East End of London

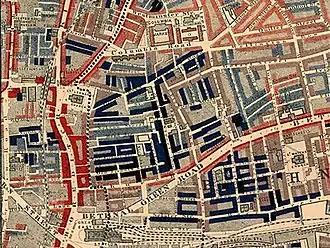
Part of Charles Booth's poverty map showing the Old Nichol slum. Published 1889 in "Life and Labour of the People in London". The red areas are "middle class, well-to-do", light blue areas are "poor, 18s to 21s a week for a moderate family", dark blue areas are "very poor, casual, chronic want", and black areas are the "lowest class...occasional labourers, street sellers, loafers, criminals and semi-criminals".

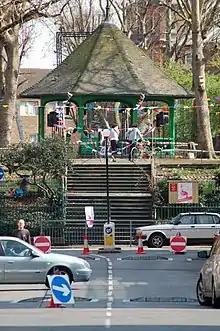
Boundary Estate bandstand was built on the rubble from the clearance of the Old Nichol slum.

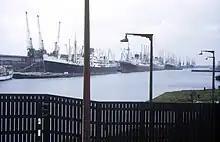
Royal Albert Dock, 1973

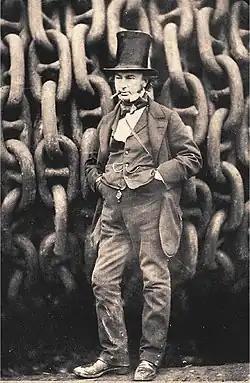
Isambard Kingdom Brunel against the launching chains of the "Great Eastern" at Millwall in 1857

During the 19th century, building on an "ad hoc" basis could not keep up with the expanding population's needs. Henry Mayhew visited Bethnal Green in 1850 and wrote for the "Morning Chronicle", as a part of a series forming the basis for "London Labour and the London Poor" (1851), that the trades in the area included tailors, costermongers, shoemakers, dustmen, sawyers, carpenters, cabinet makers and silkweavers. He noted that in the area: